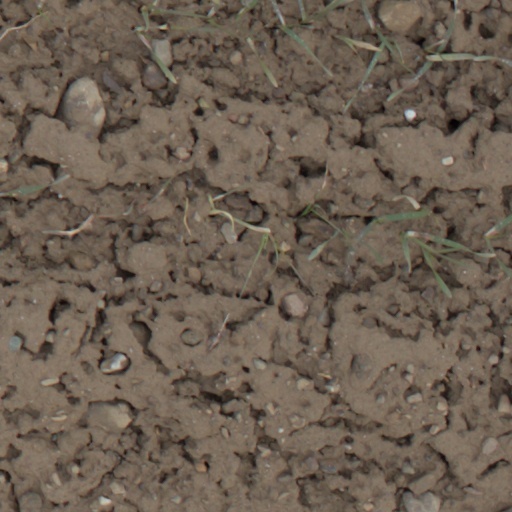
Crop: wheat